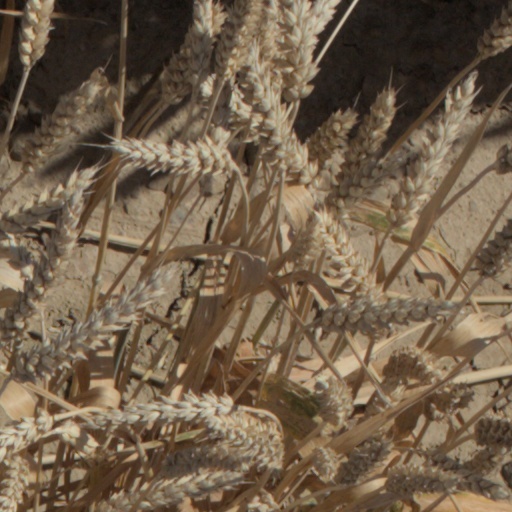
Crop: wheat